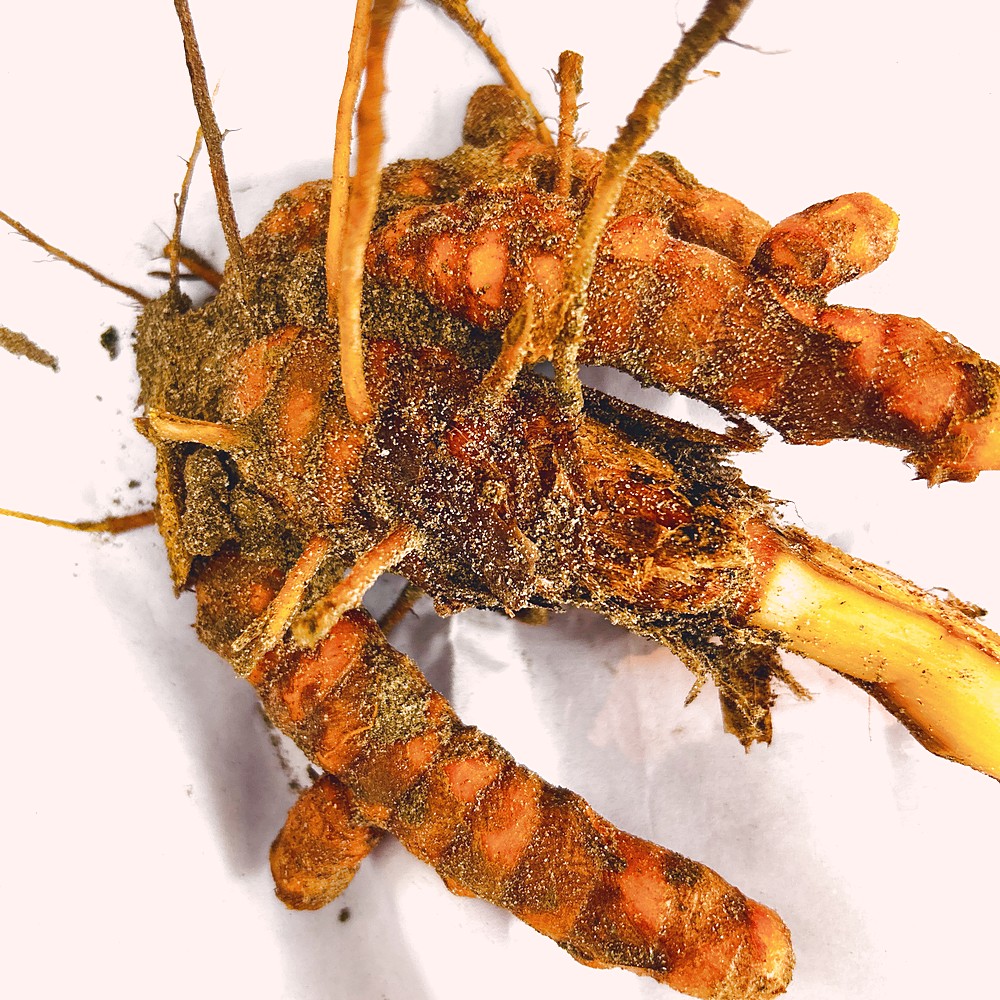
Label: Rhizome Healthy Root